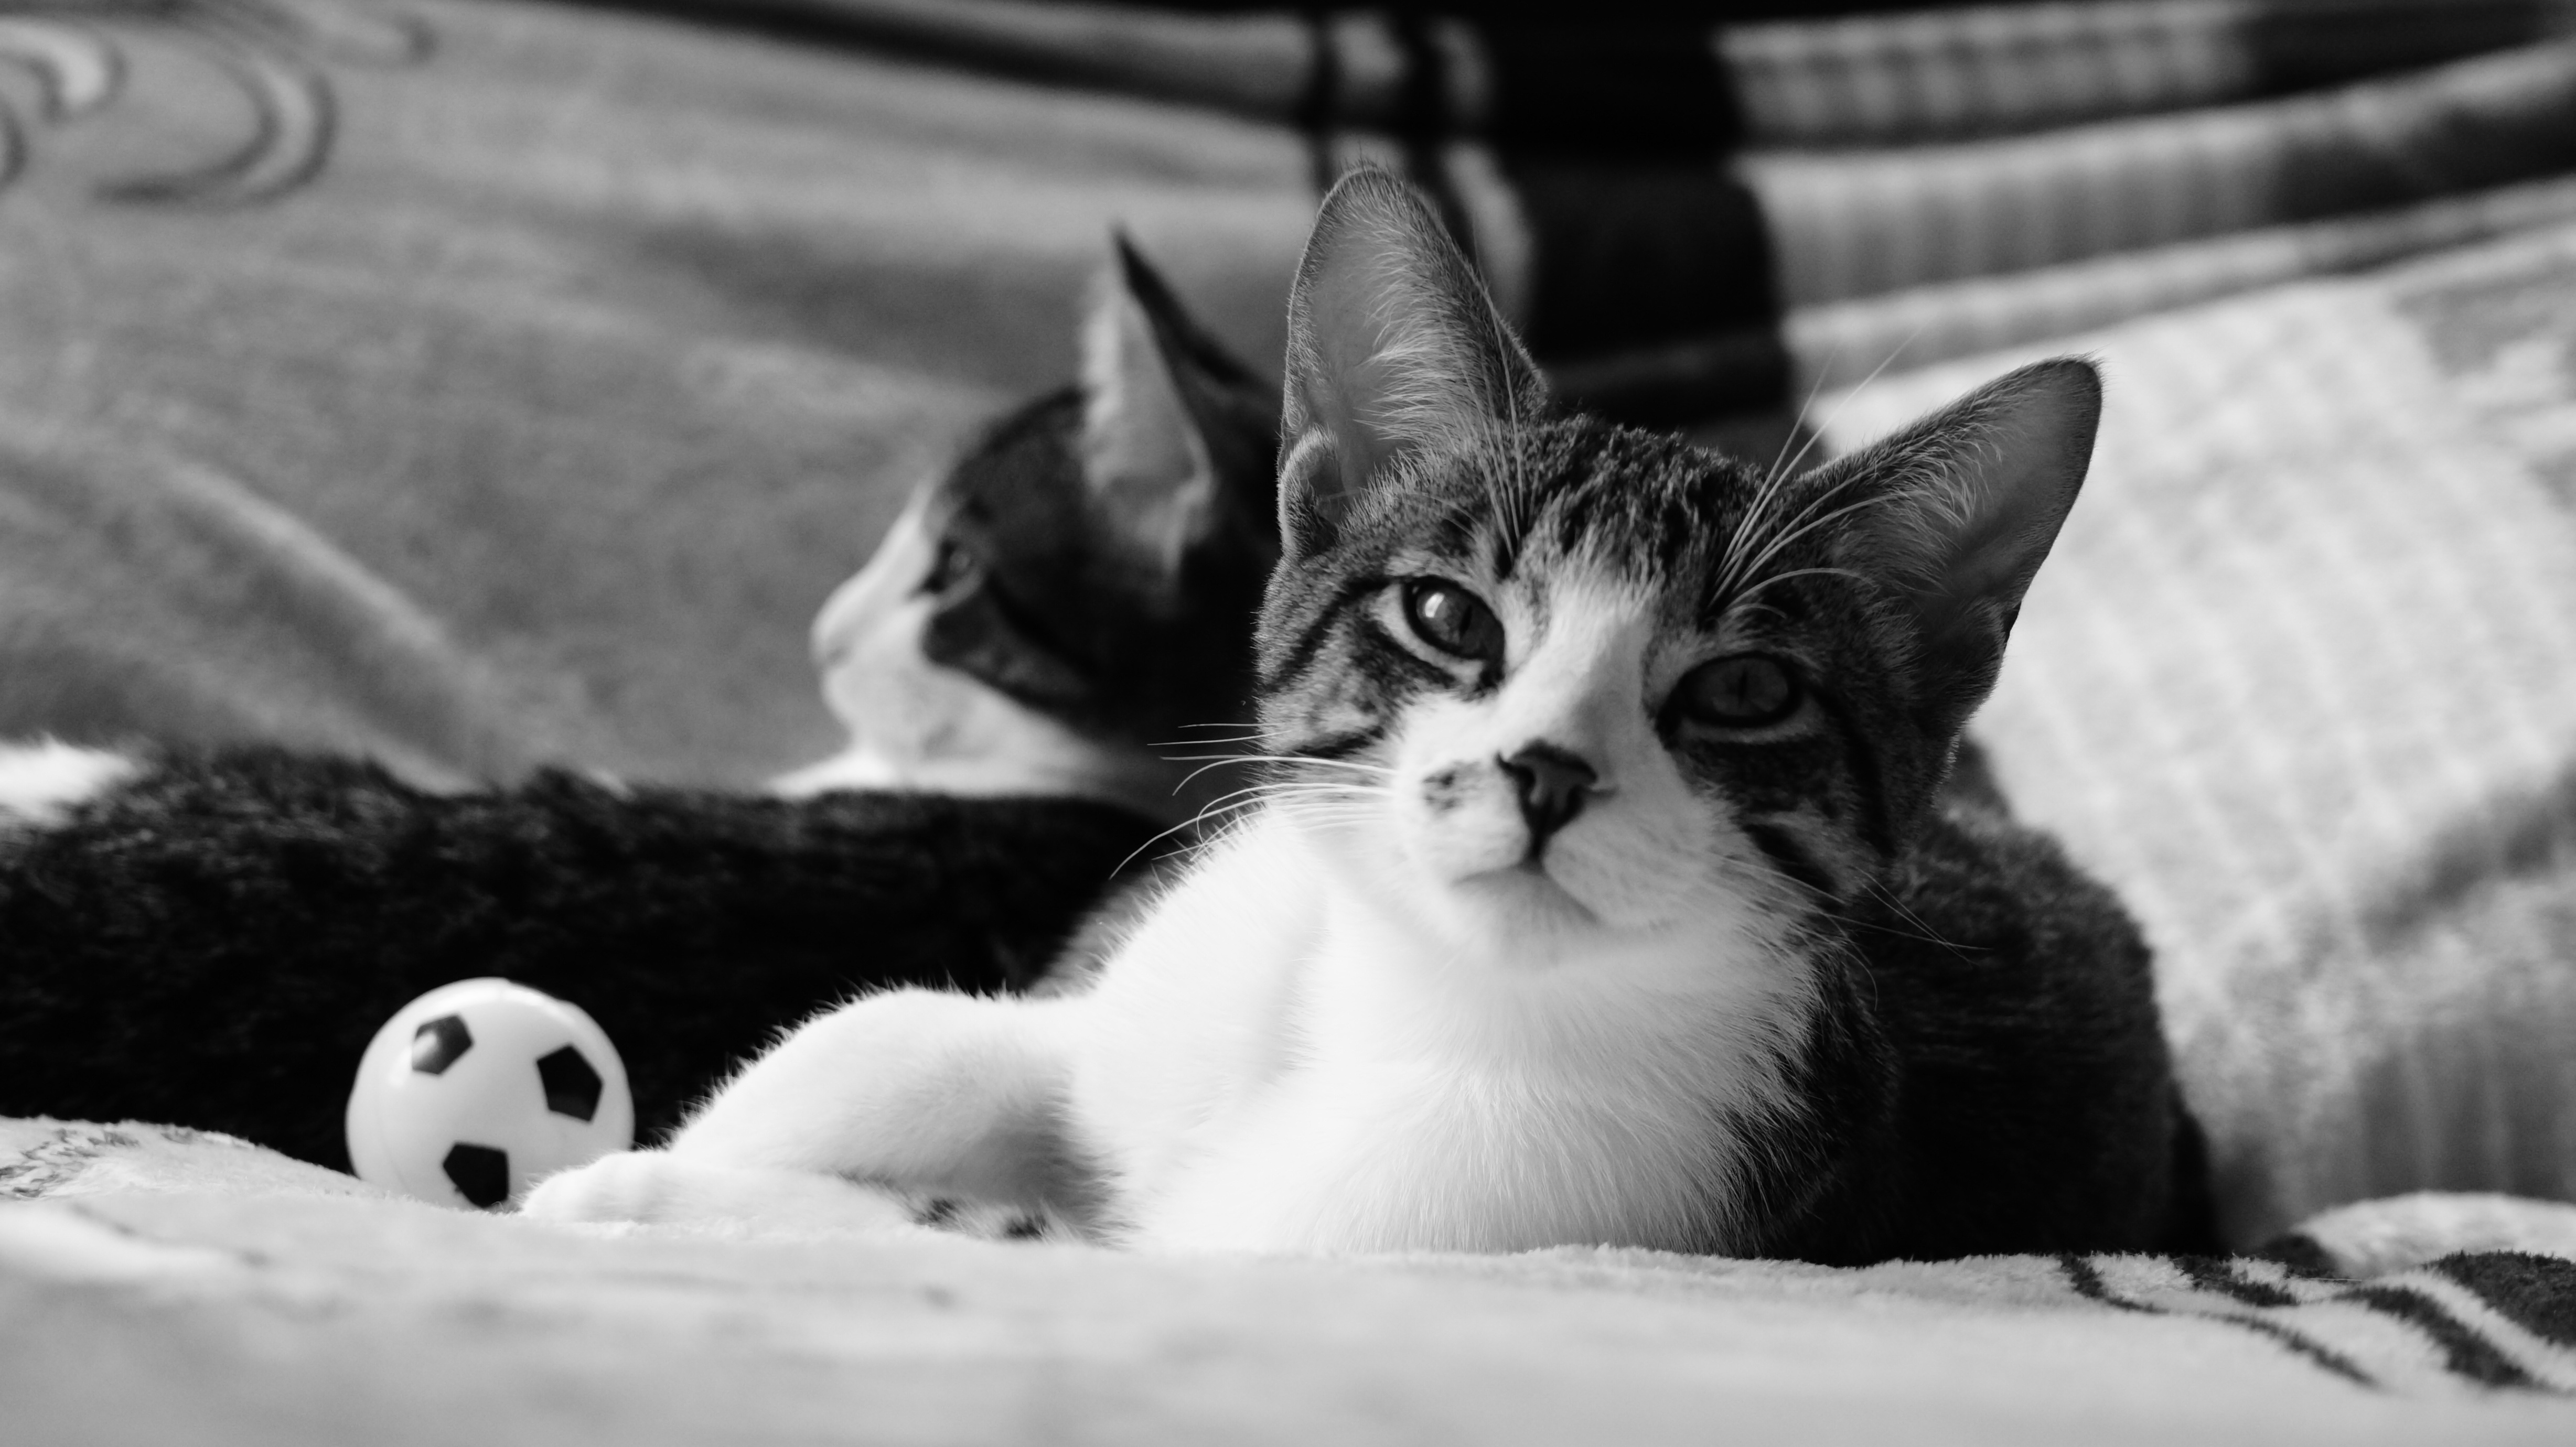
black and white, white, animal, kitten, cat, mammal, black, monochrome, nose, whiskers, vertebrate, kittens, feline look, monochrome photography, small to medium sized cats, cat like mammal